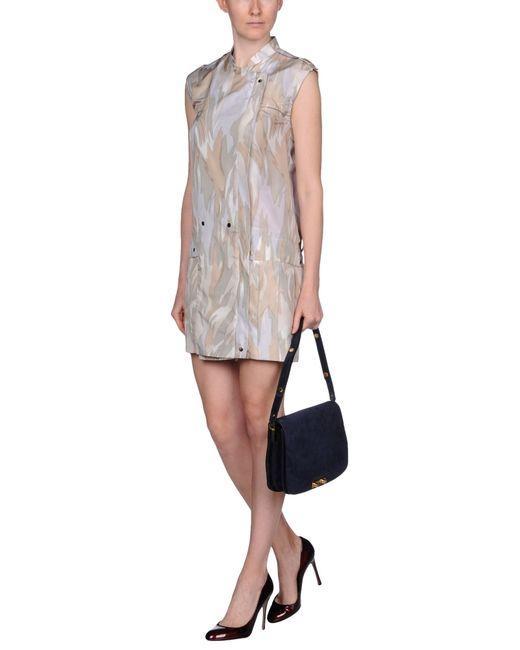
Stilvolles Midikleid in heller Farbe für Damen